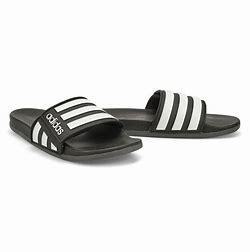
Brand: Adidas
Model: Adilette Comfort